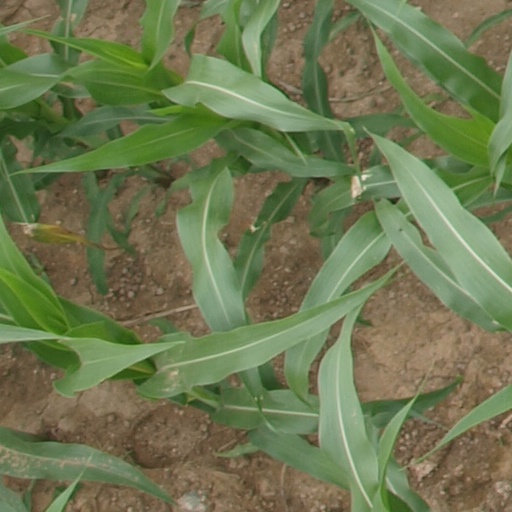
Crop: maize; corn